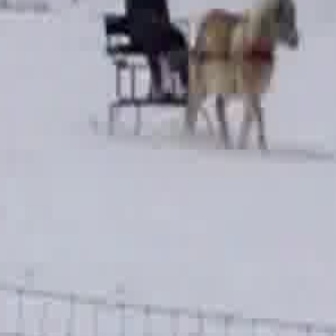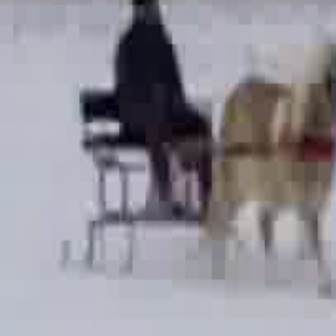
  Please identify the target specified by the bounding box [86,12,204,130] in the first image and locate it in the second image. Return the coordinates in [x_min,y_min,x_max,y_max] format.
Answer: [59,91,231,263]